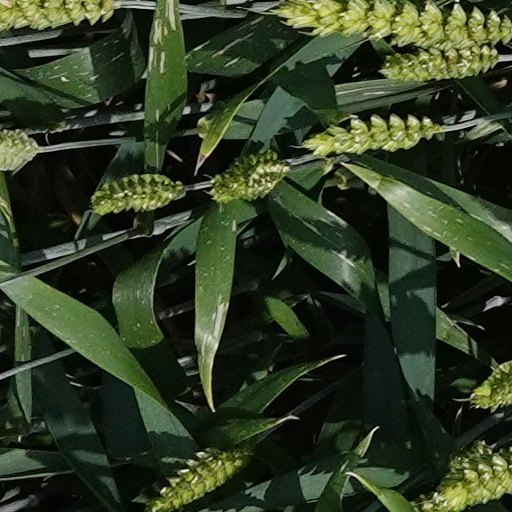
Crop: wheat